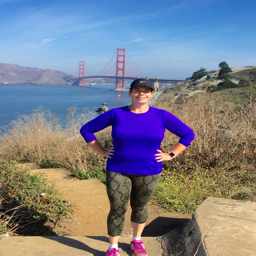
here i am wearing my new workout clothes while hiking on a different route with a great friend !